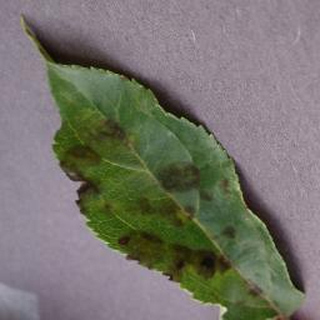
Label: apple_apple_scab